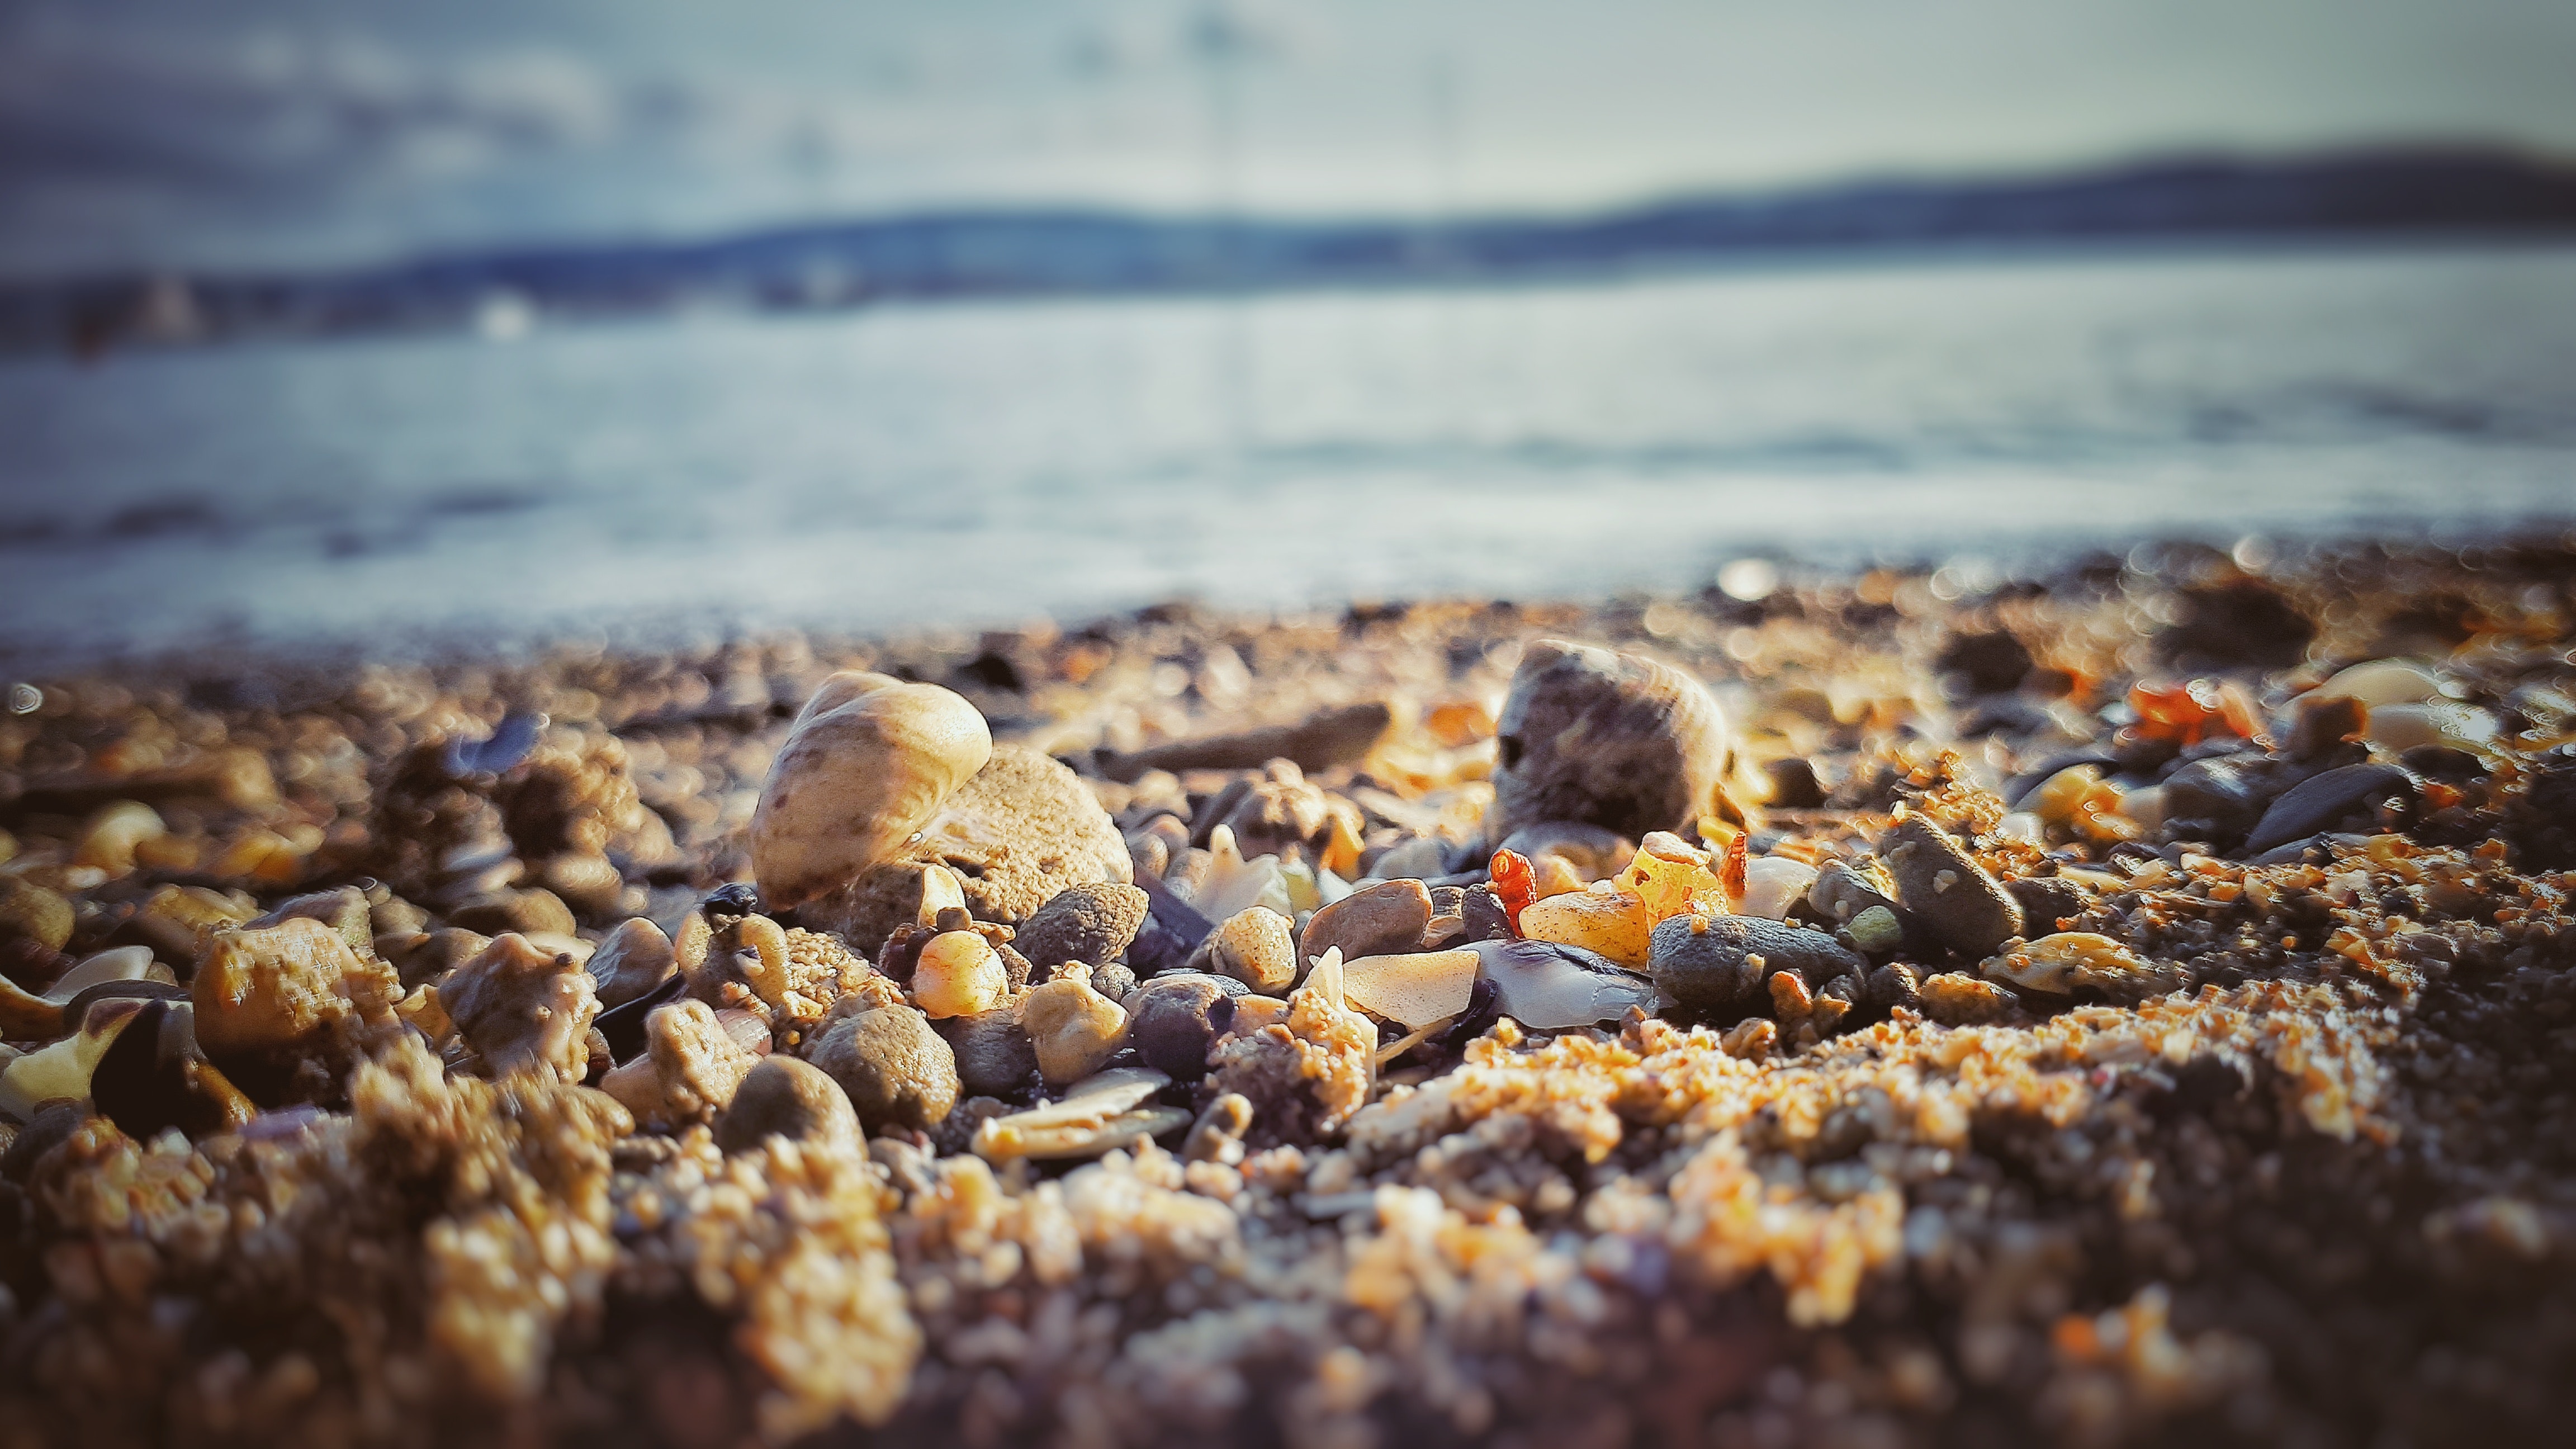
sea, sand, shore, beach, natural environment, sky, rock, coast, ocean, pebble, shell, sunlight, summer, photography, coastal and oceanic landforms, cloud, soil, vacation, natural material, wave